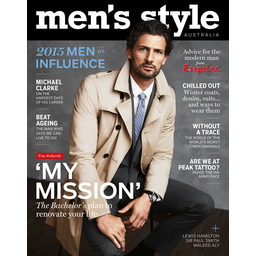
Label: paper